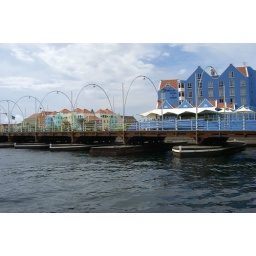
This was Miguel's favorite bridge and the only reason why he gets off the boat in Curacao.